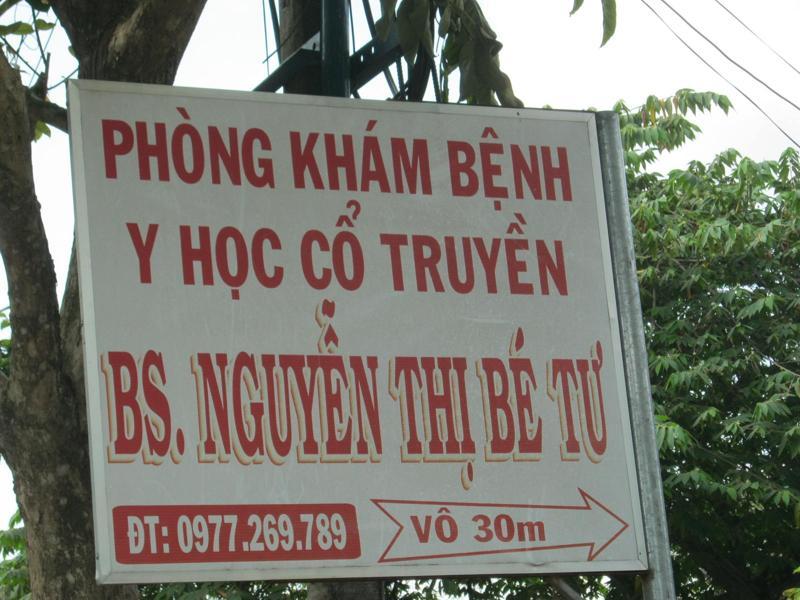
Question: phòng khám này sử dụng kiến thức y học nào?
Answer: phòng khám này sử dụng kiến thức y học cổ truyền